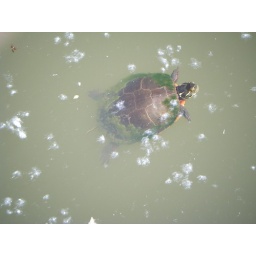
Bristol Ren Faire, July 2008Cute swimming turtle at Bristol Ren Faire. The white stuff in the water is milkweed.